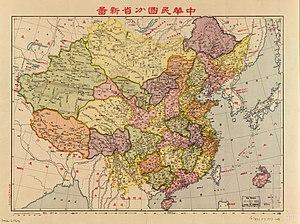
Nouvelle carte de la République de Chine divisée par provinces (Srpskohrvatski / српскохрватски: 中華民國分省新圖) Le relief est montré par des hachures. Inclus l'île de Hainan (中文: 海南島) échelle
Le gouvernement nationaliste, officiellement le Gouvernement national de la République de Chine, est le gouvernement qui dirigea la République de Chine entre 1927 et 1948/1950, lorsqu'il était mené par le Kuomintang. Le nom du gouvernement dérive de la traduction littérale du nom du parti le dirigeant, « 中國國民黨 » signifiant « Parti nationaliste chinois ». Ce gouvernement resta en place jusqu'à ce qu'il soit remplacé par le gouvernement de la République de Chine sous la nouvelle constitution de la République de Chine.